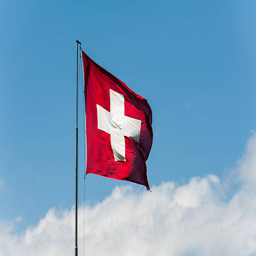
flag fluttering against a blue and white sky